Arriva Northumbria

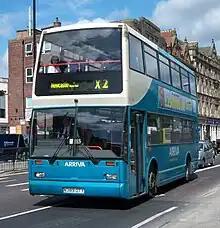
East Lancs Cityzen bodied Scania N113 in Newcastle upon Tyne in 2009

Arriva Northumbria operates in Northumberland, using the "Arriva serving Northumbria" name. They are considered now to have merged with Arriva North East.